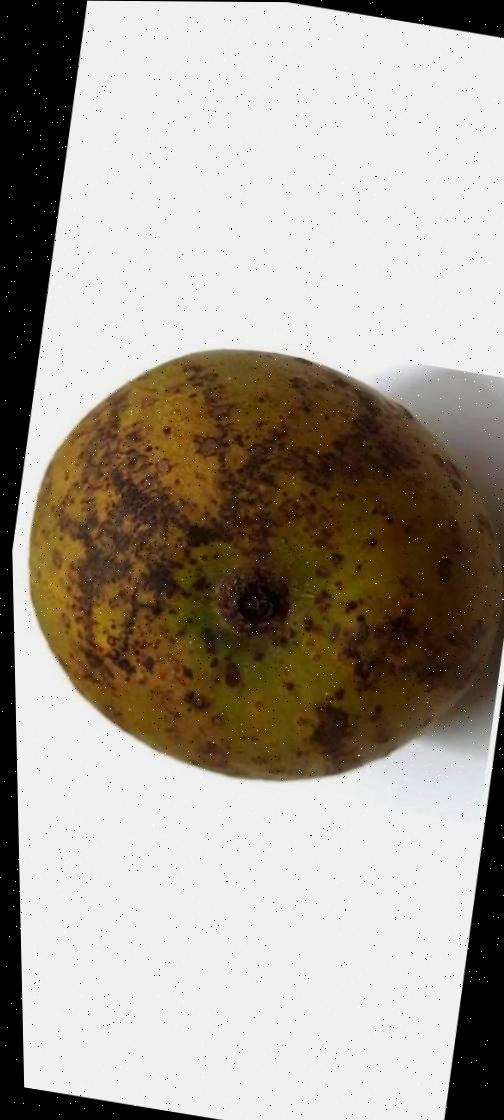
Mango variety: Gourmoti